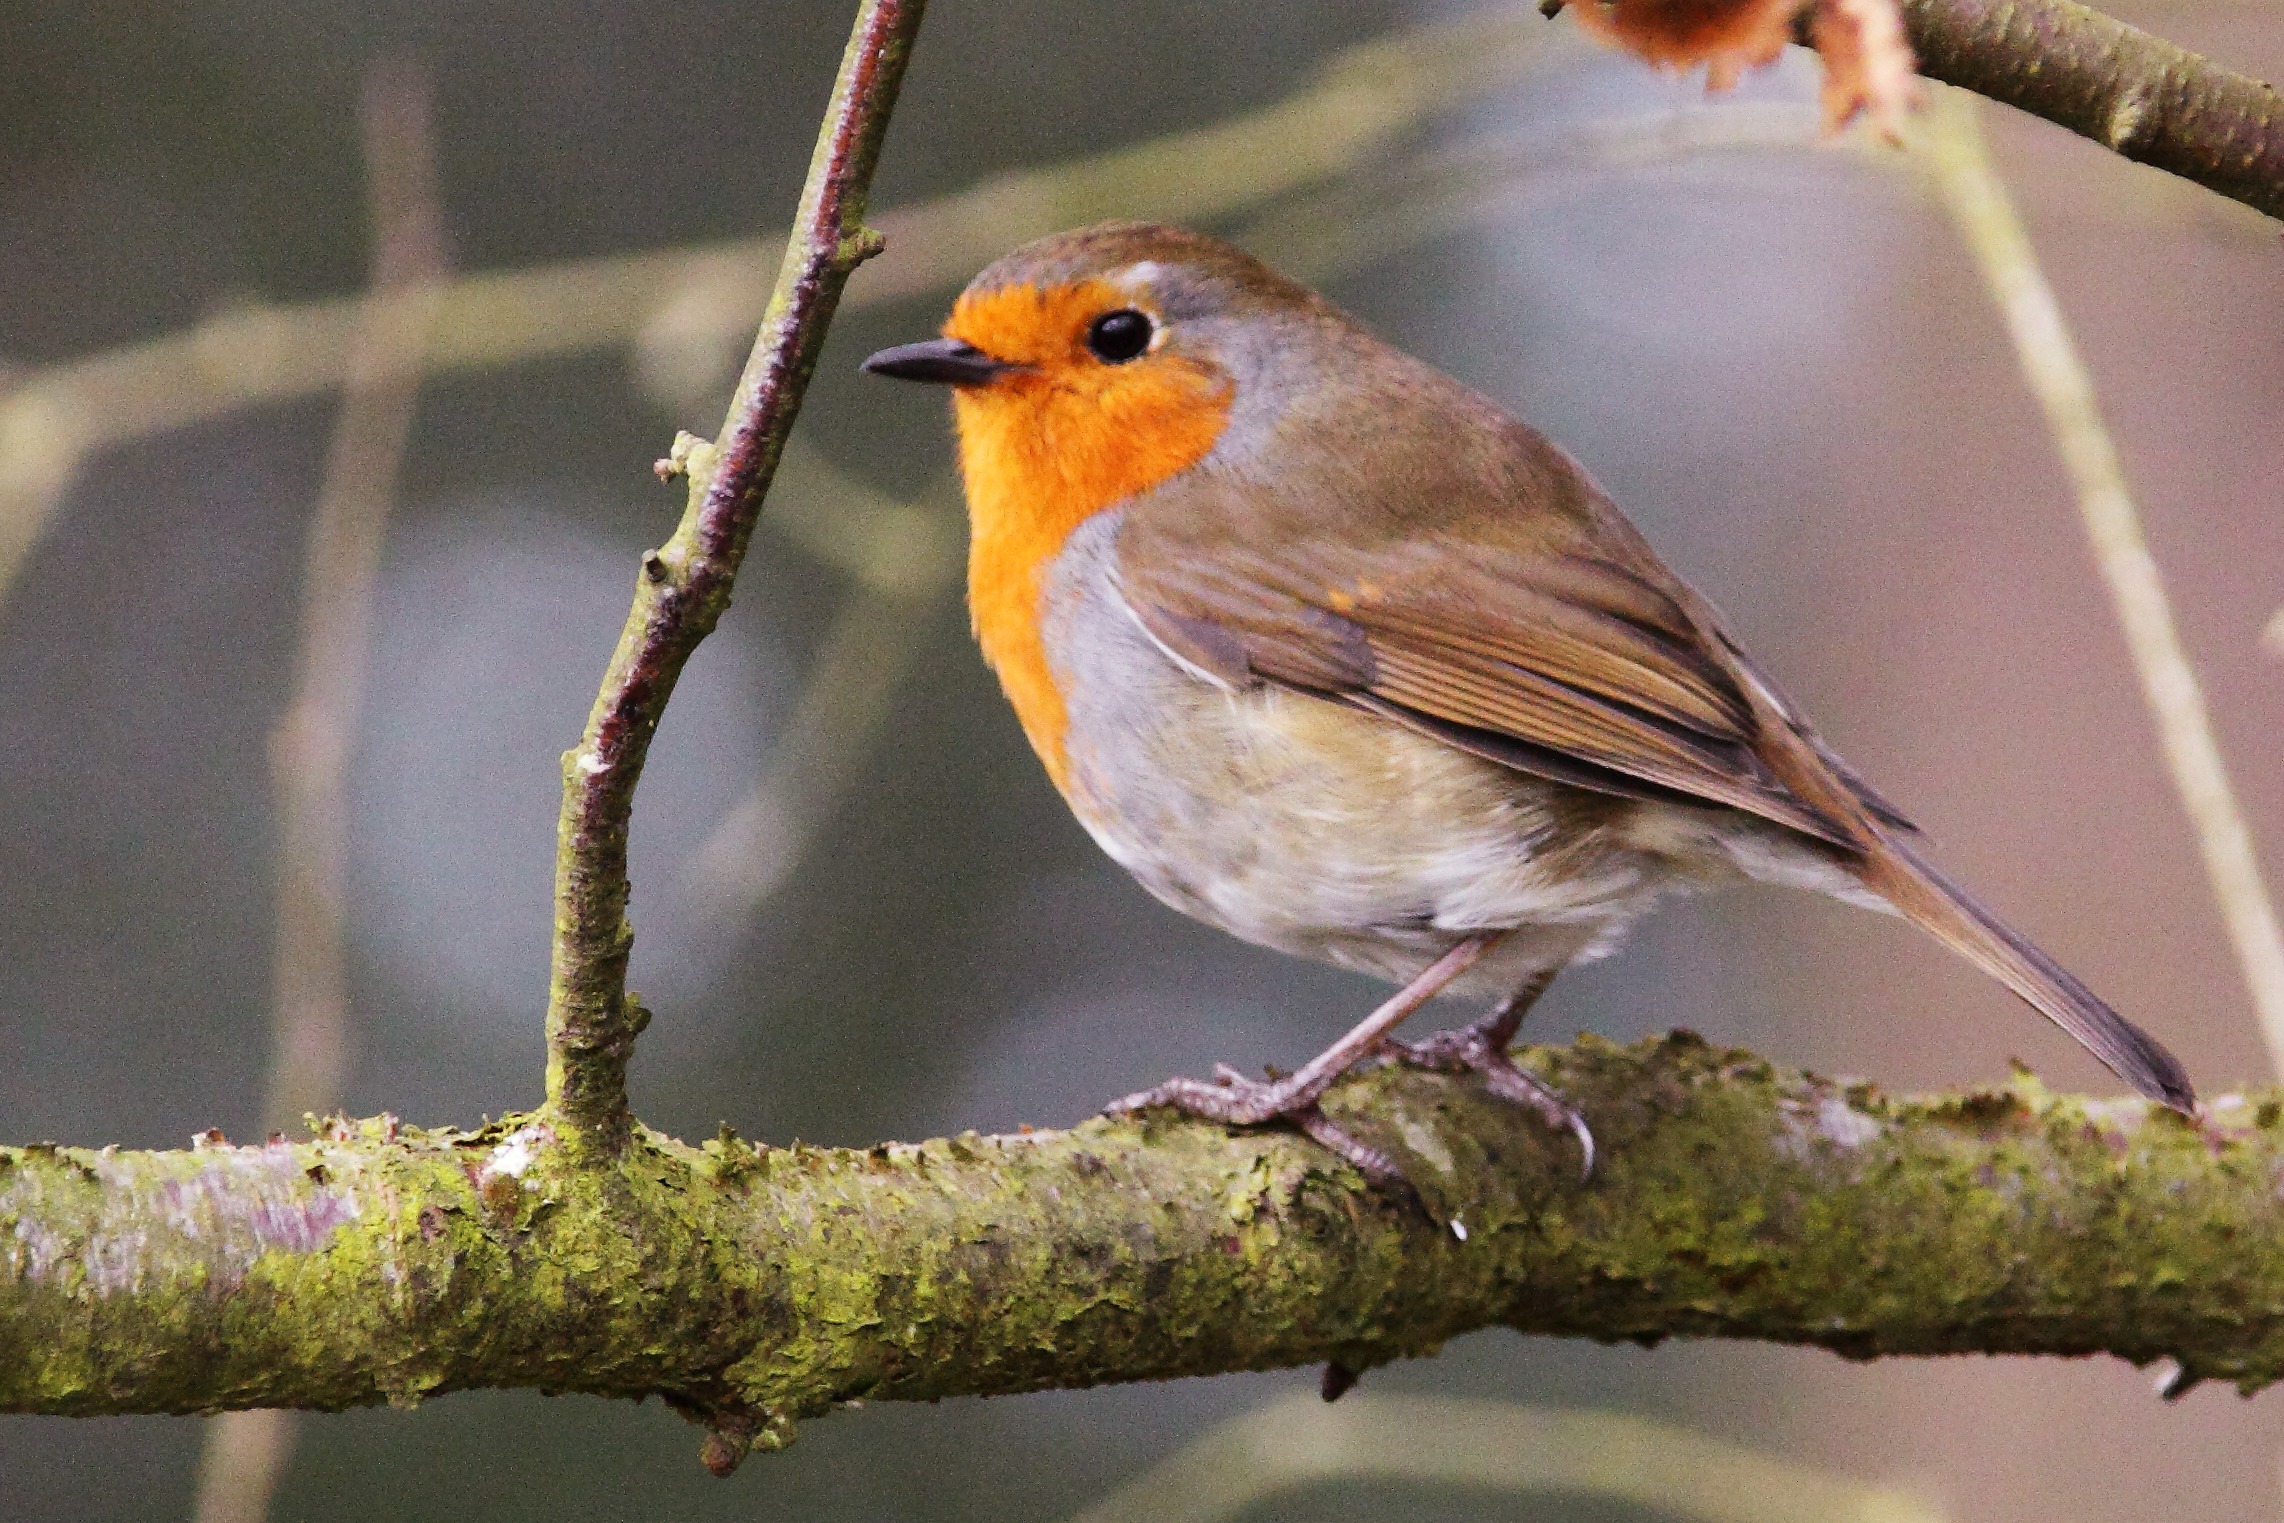
nature, branch, bird, wing, animal, cute, wildlife, beak, robin, fauna, feathers, vertebrate, finch, brambling, wren, old world flycatcher, perching bird, emberizidae, nightingale, ortolan bunting, european robin